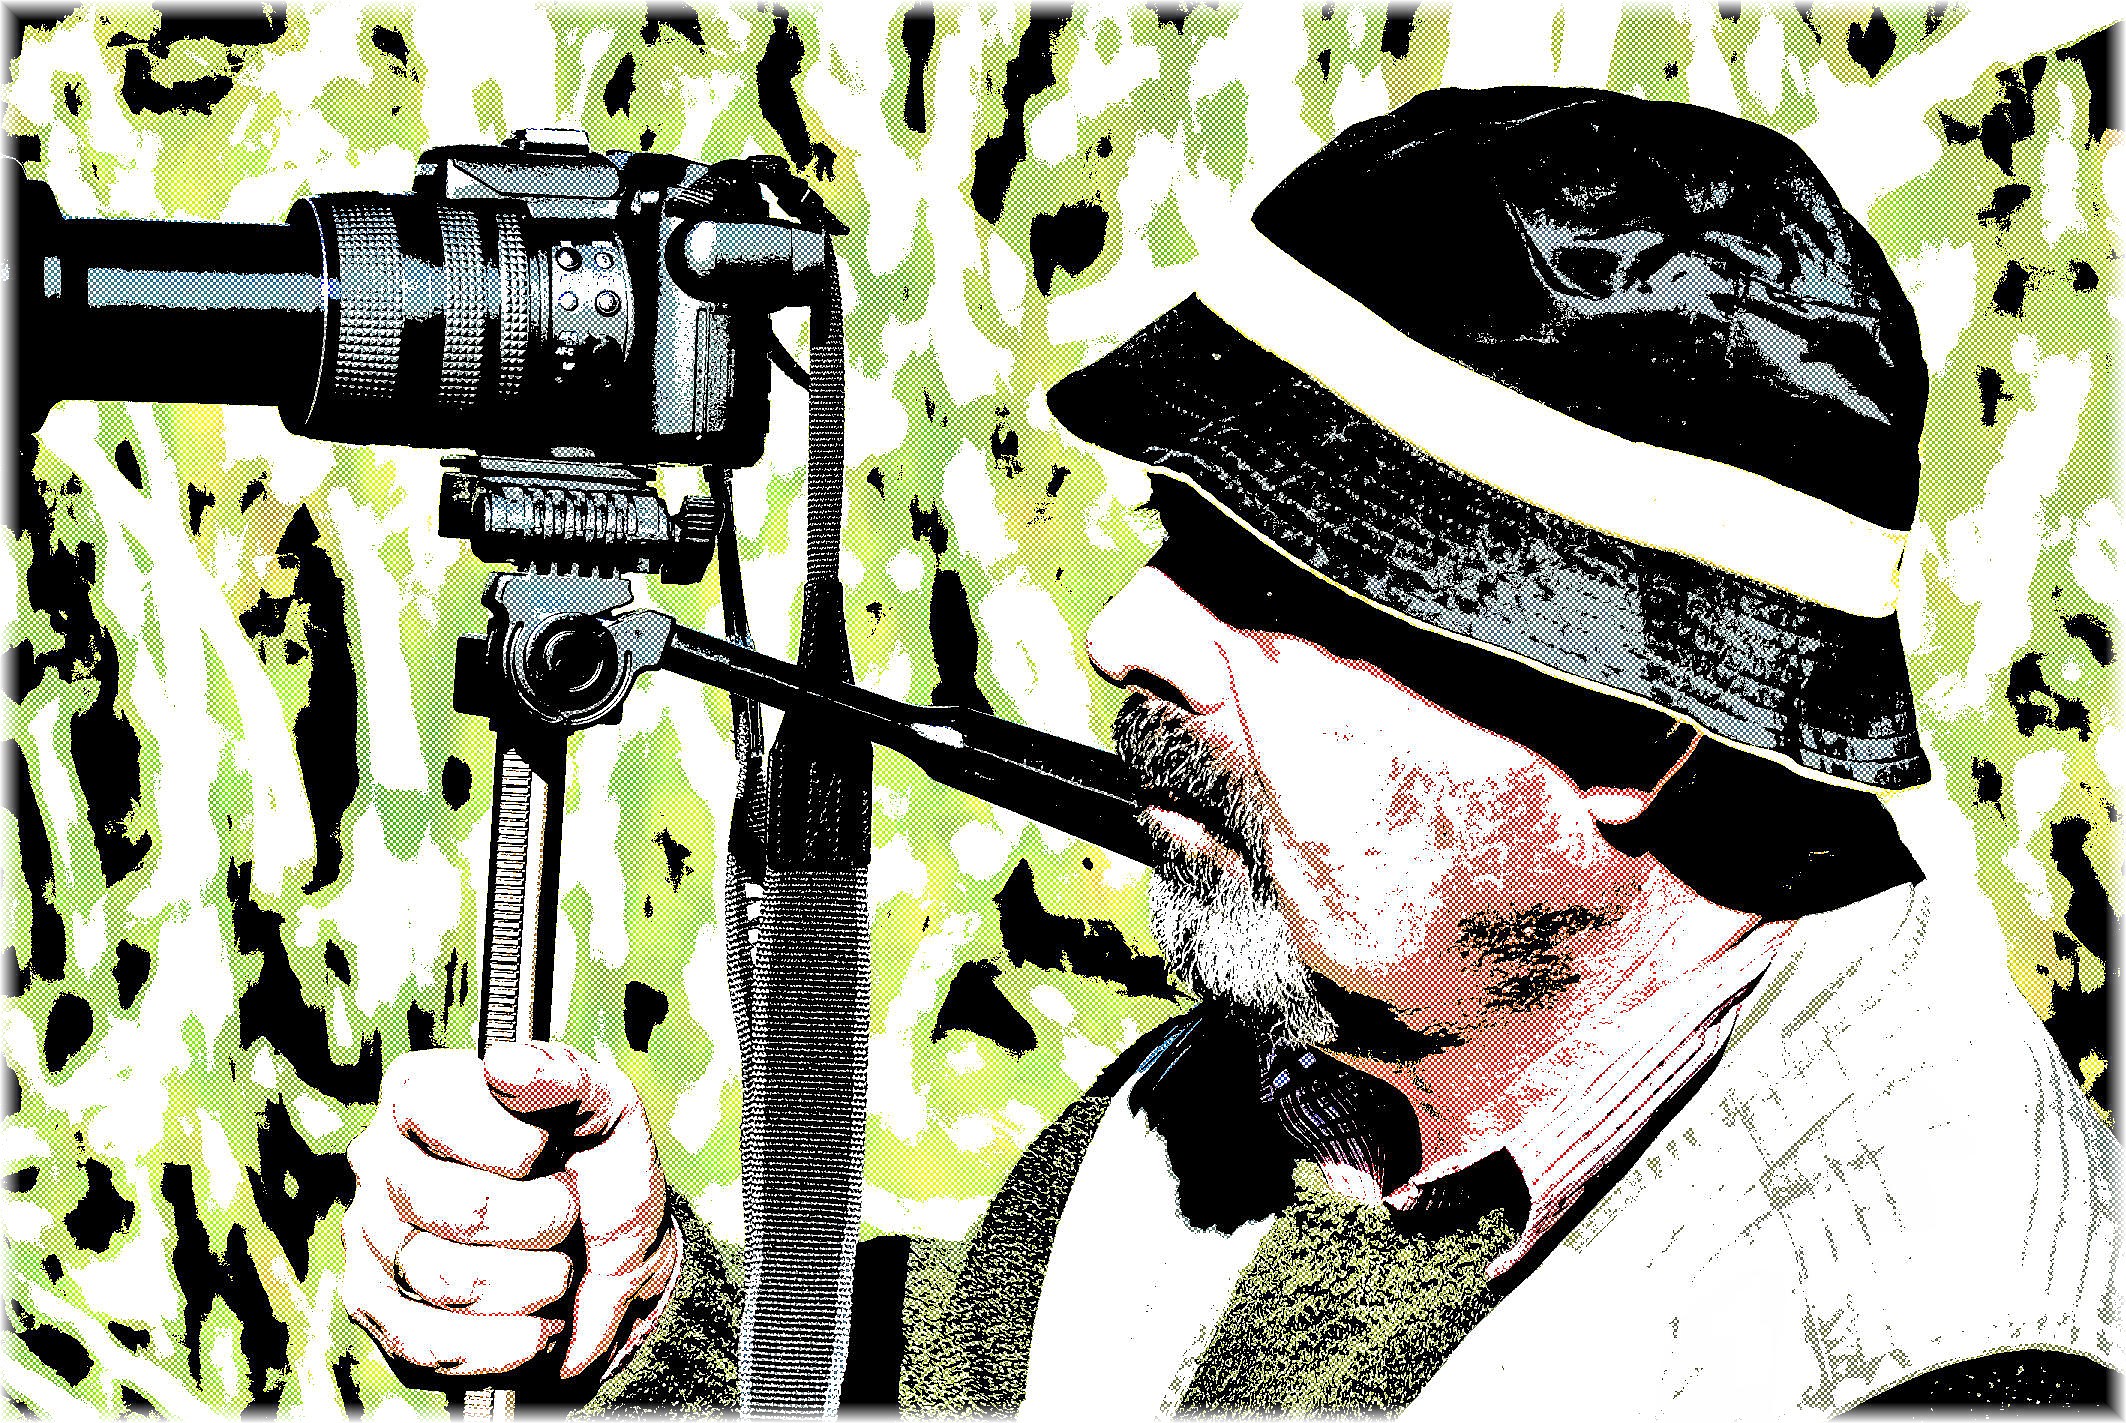
soldier, art, illustration